Ballina, County Mayo

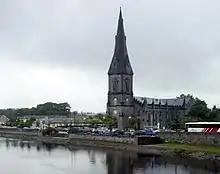
St Muredach's Cathedral on the banks of the River Moy in Ballina

On 14 April 2023, the US president Joe Biden visited the town and gave a keynote speech to tens of thousands of people on the final part of his four-day visit to the island of Ireland. His speech commemorated the 25th anniversary of the Good Friday Agreement. His speech also highlighted his family links to both Ballina and County Mayo.